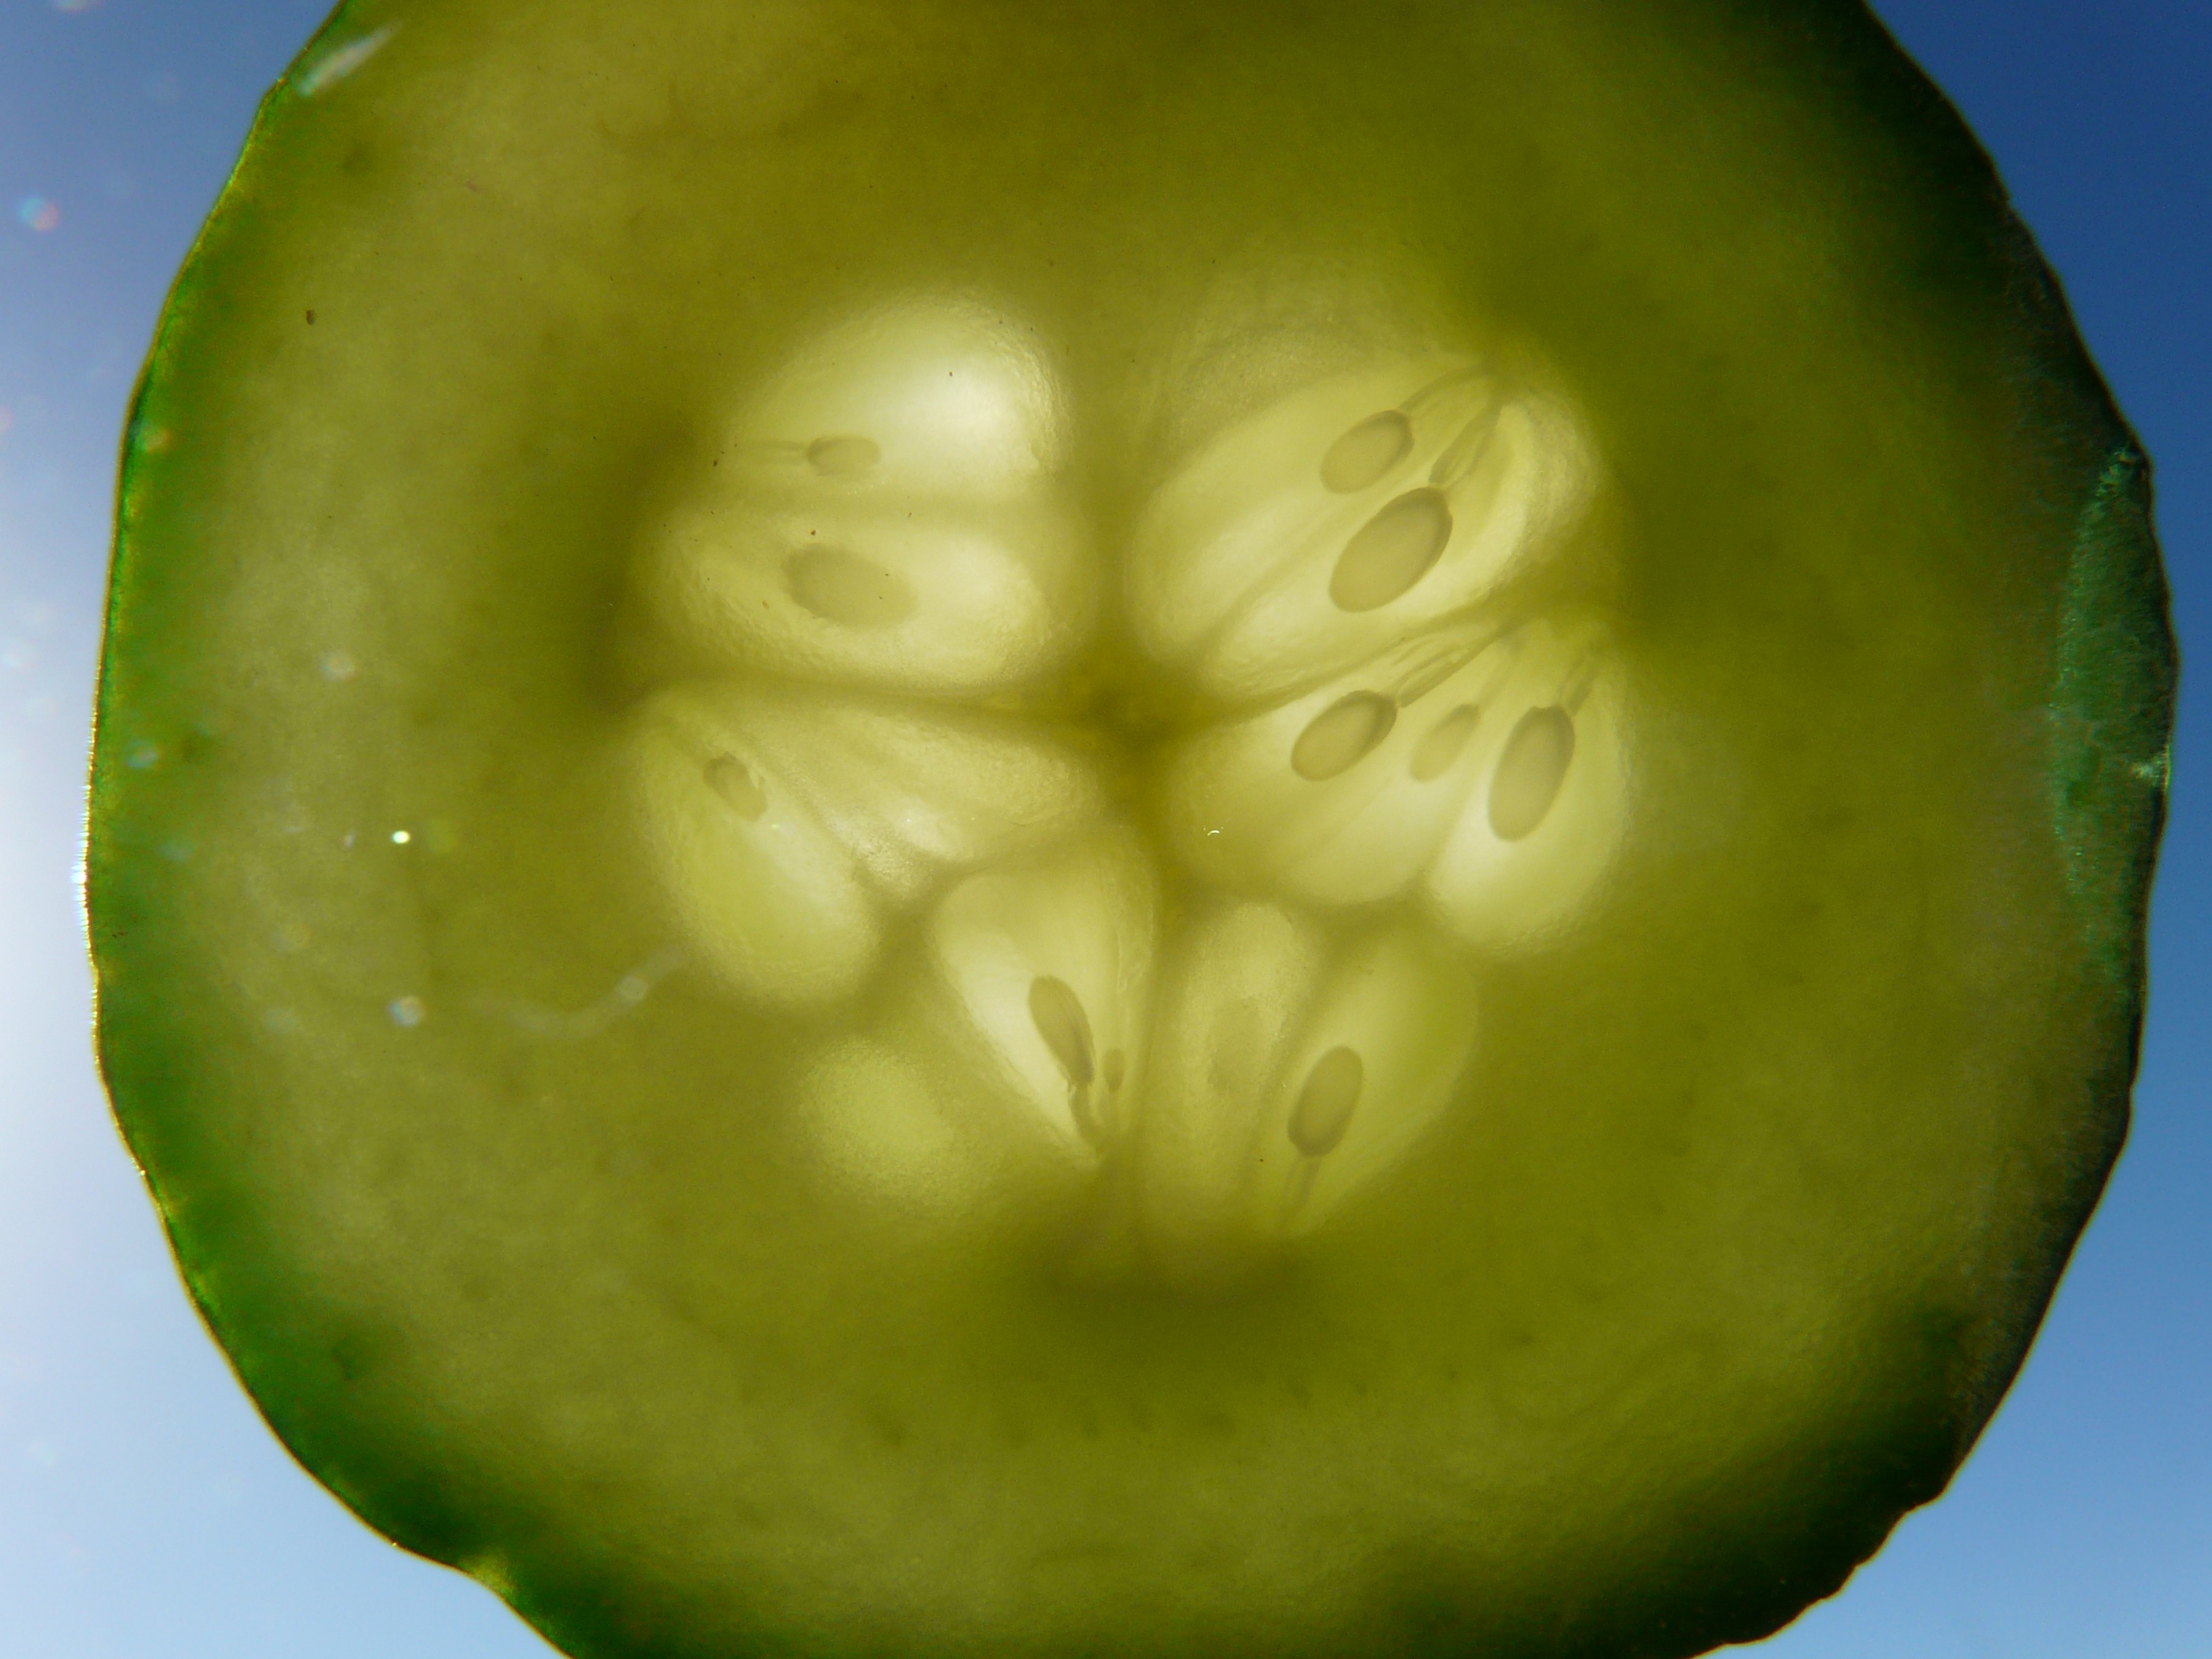
plant, fruit, flower, food, green, produce, vegetable, gourd, close up, vegetables, cucumber, vegetarian, melon, cores, cucurbita, honeydew, macro photography, flowering plant, shine through, muskmelon, granny smith, land plant, cucumber gourd and melon family, cucumber slice, cucumber seeds